Beijing Capital International Airport

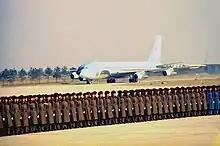
Capital Airport in 1972, when an Air Force One carrying US President Richard Nixon arrived at Beijing on February 21

In late 1999, to mark the 50th anniversary of the founding of the PRC, the airport underwent a new round of expansion. Terminal 2 opened on 1 November of that year and Terminal 1 was temporarily closed for renovation. 20 September 2004 saw the opening of the renovated Terminal 1 which, at that time, only handled China Southern Airlines' domestic and international flights from Beijing. Other airlines' domestic and international flights still operated in Terminal 2.